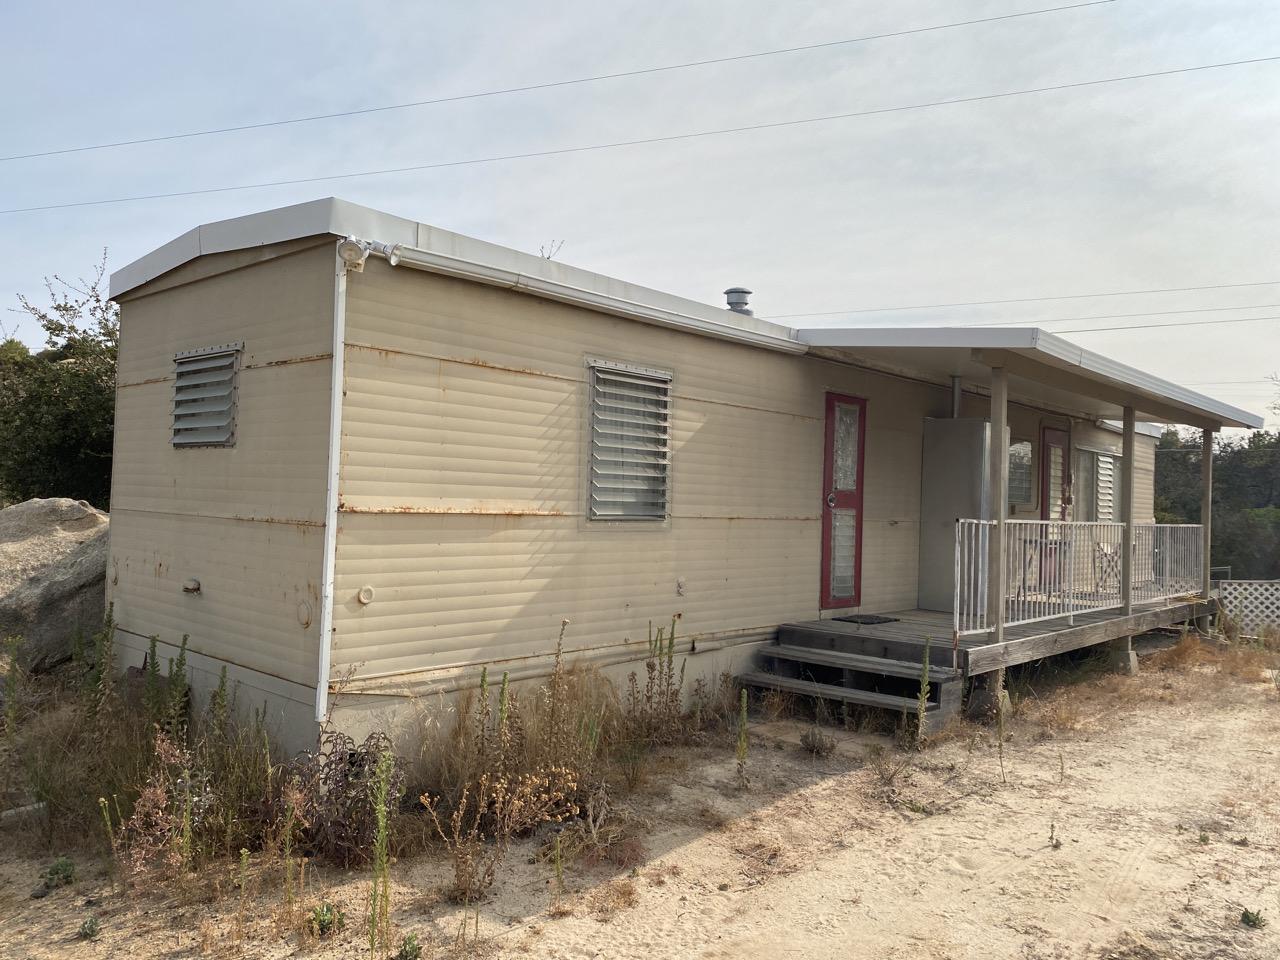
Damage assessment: no_damage